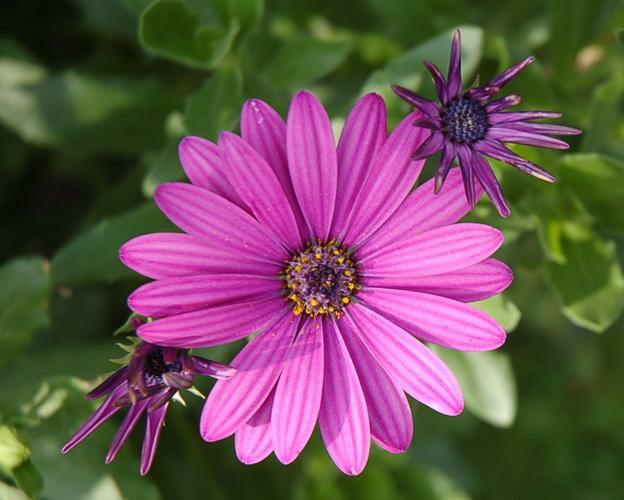
Flower: osteospermum